Anhalt Suburban Line

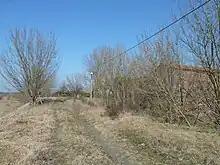
Embankment of the suburban railway to the west of the station building of Großbeeren station.

Plans of the 1930s envisaged a series of major rail projects especially in southern Berlin, but these could only be partially realised due to the war. This included the extension of the S-Bahn to Trebbin, where a new S-Bahn depot was to be built. Separate suburban tracks were actually built to Ludwigsfelde station, which went into operation on 9 August 1943. This line ran on an embankment as far as Genshagener Heide and after that at ground level. In Ludwigsfelde a separate terminal station was built for the suburban line. New stations were opened in Birkengrund Nord (north) and Birkengrund Süd (south). These were initially intended for traffic to the Daimler aircraft engine factory, but were opened to the public a short time later. In 1944, the suburban trains ran between Lichterfelde Süd and Ludwigsfelde every 10 to 20 minutes in the peak hour and every 30 or 60 minutes during the day. The long-distance tracks were built on an embankment past Teltow station.